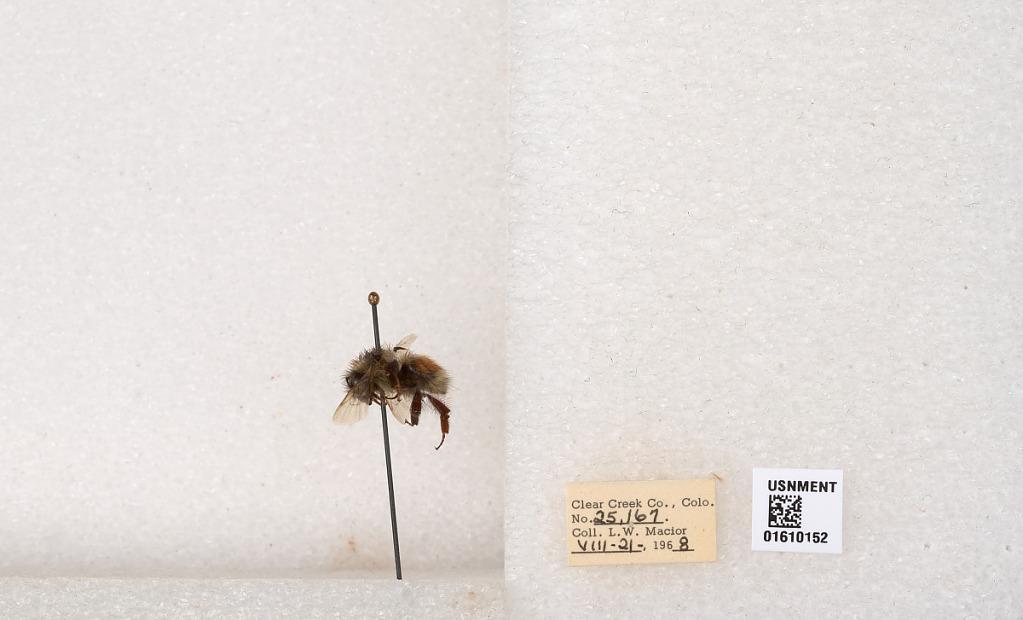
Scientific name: Bombus (Pyrobombus) sylvicola Kirby
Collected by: L. Macior
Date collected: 1968-8-21
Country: United States
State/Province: Colorado
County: Clear Creek
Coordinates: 39.6891, -105.644